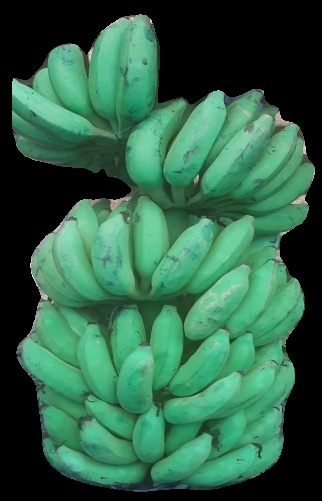
Variety: elakki-bale
Grade: grade2